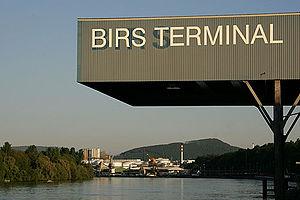
Vue du port et de la centrale électrique de Birsfelden